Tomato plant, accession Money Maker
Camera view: tilt-top (135 deg); turntable rotation: 210 degrees
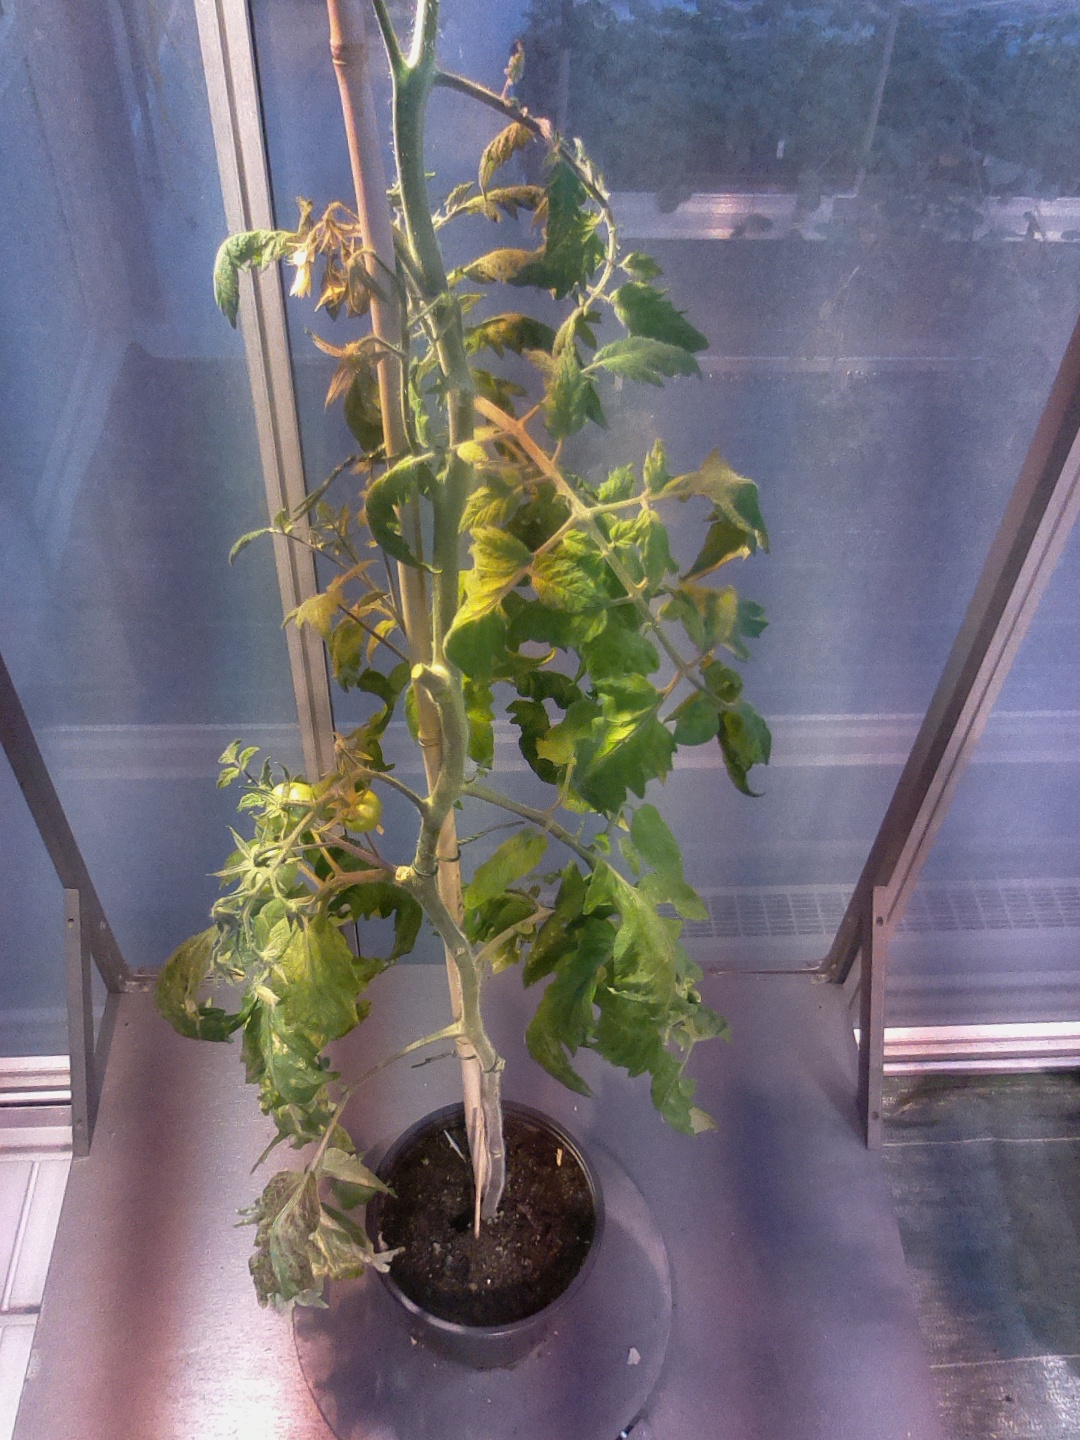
BBCH growth stage 73: 30%-40% of final fruit size